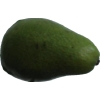
Label: green_avocado